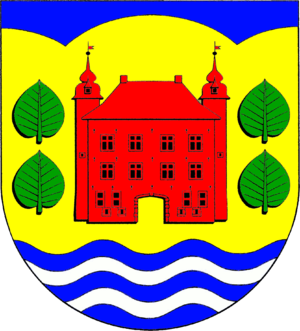
Seedorf est une commune allemande du Schleswig-Holstein, située dans l'arrondissement de Segeberg, à 15 kilomètres au nord-est de la ville de Bad Segeberg, près du Großer Plöner See. Seedorf est la commune la plus peuplée et la plus étendue des 27 communes de l'Amt Trave-Land dont le siège est à Bad Segeberg.